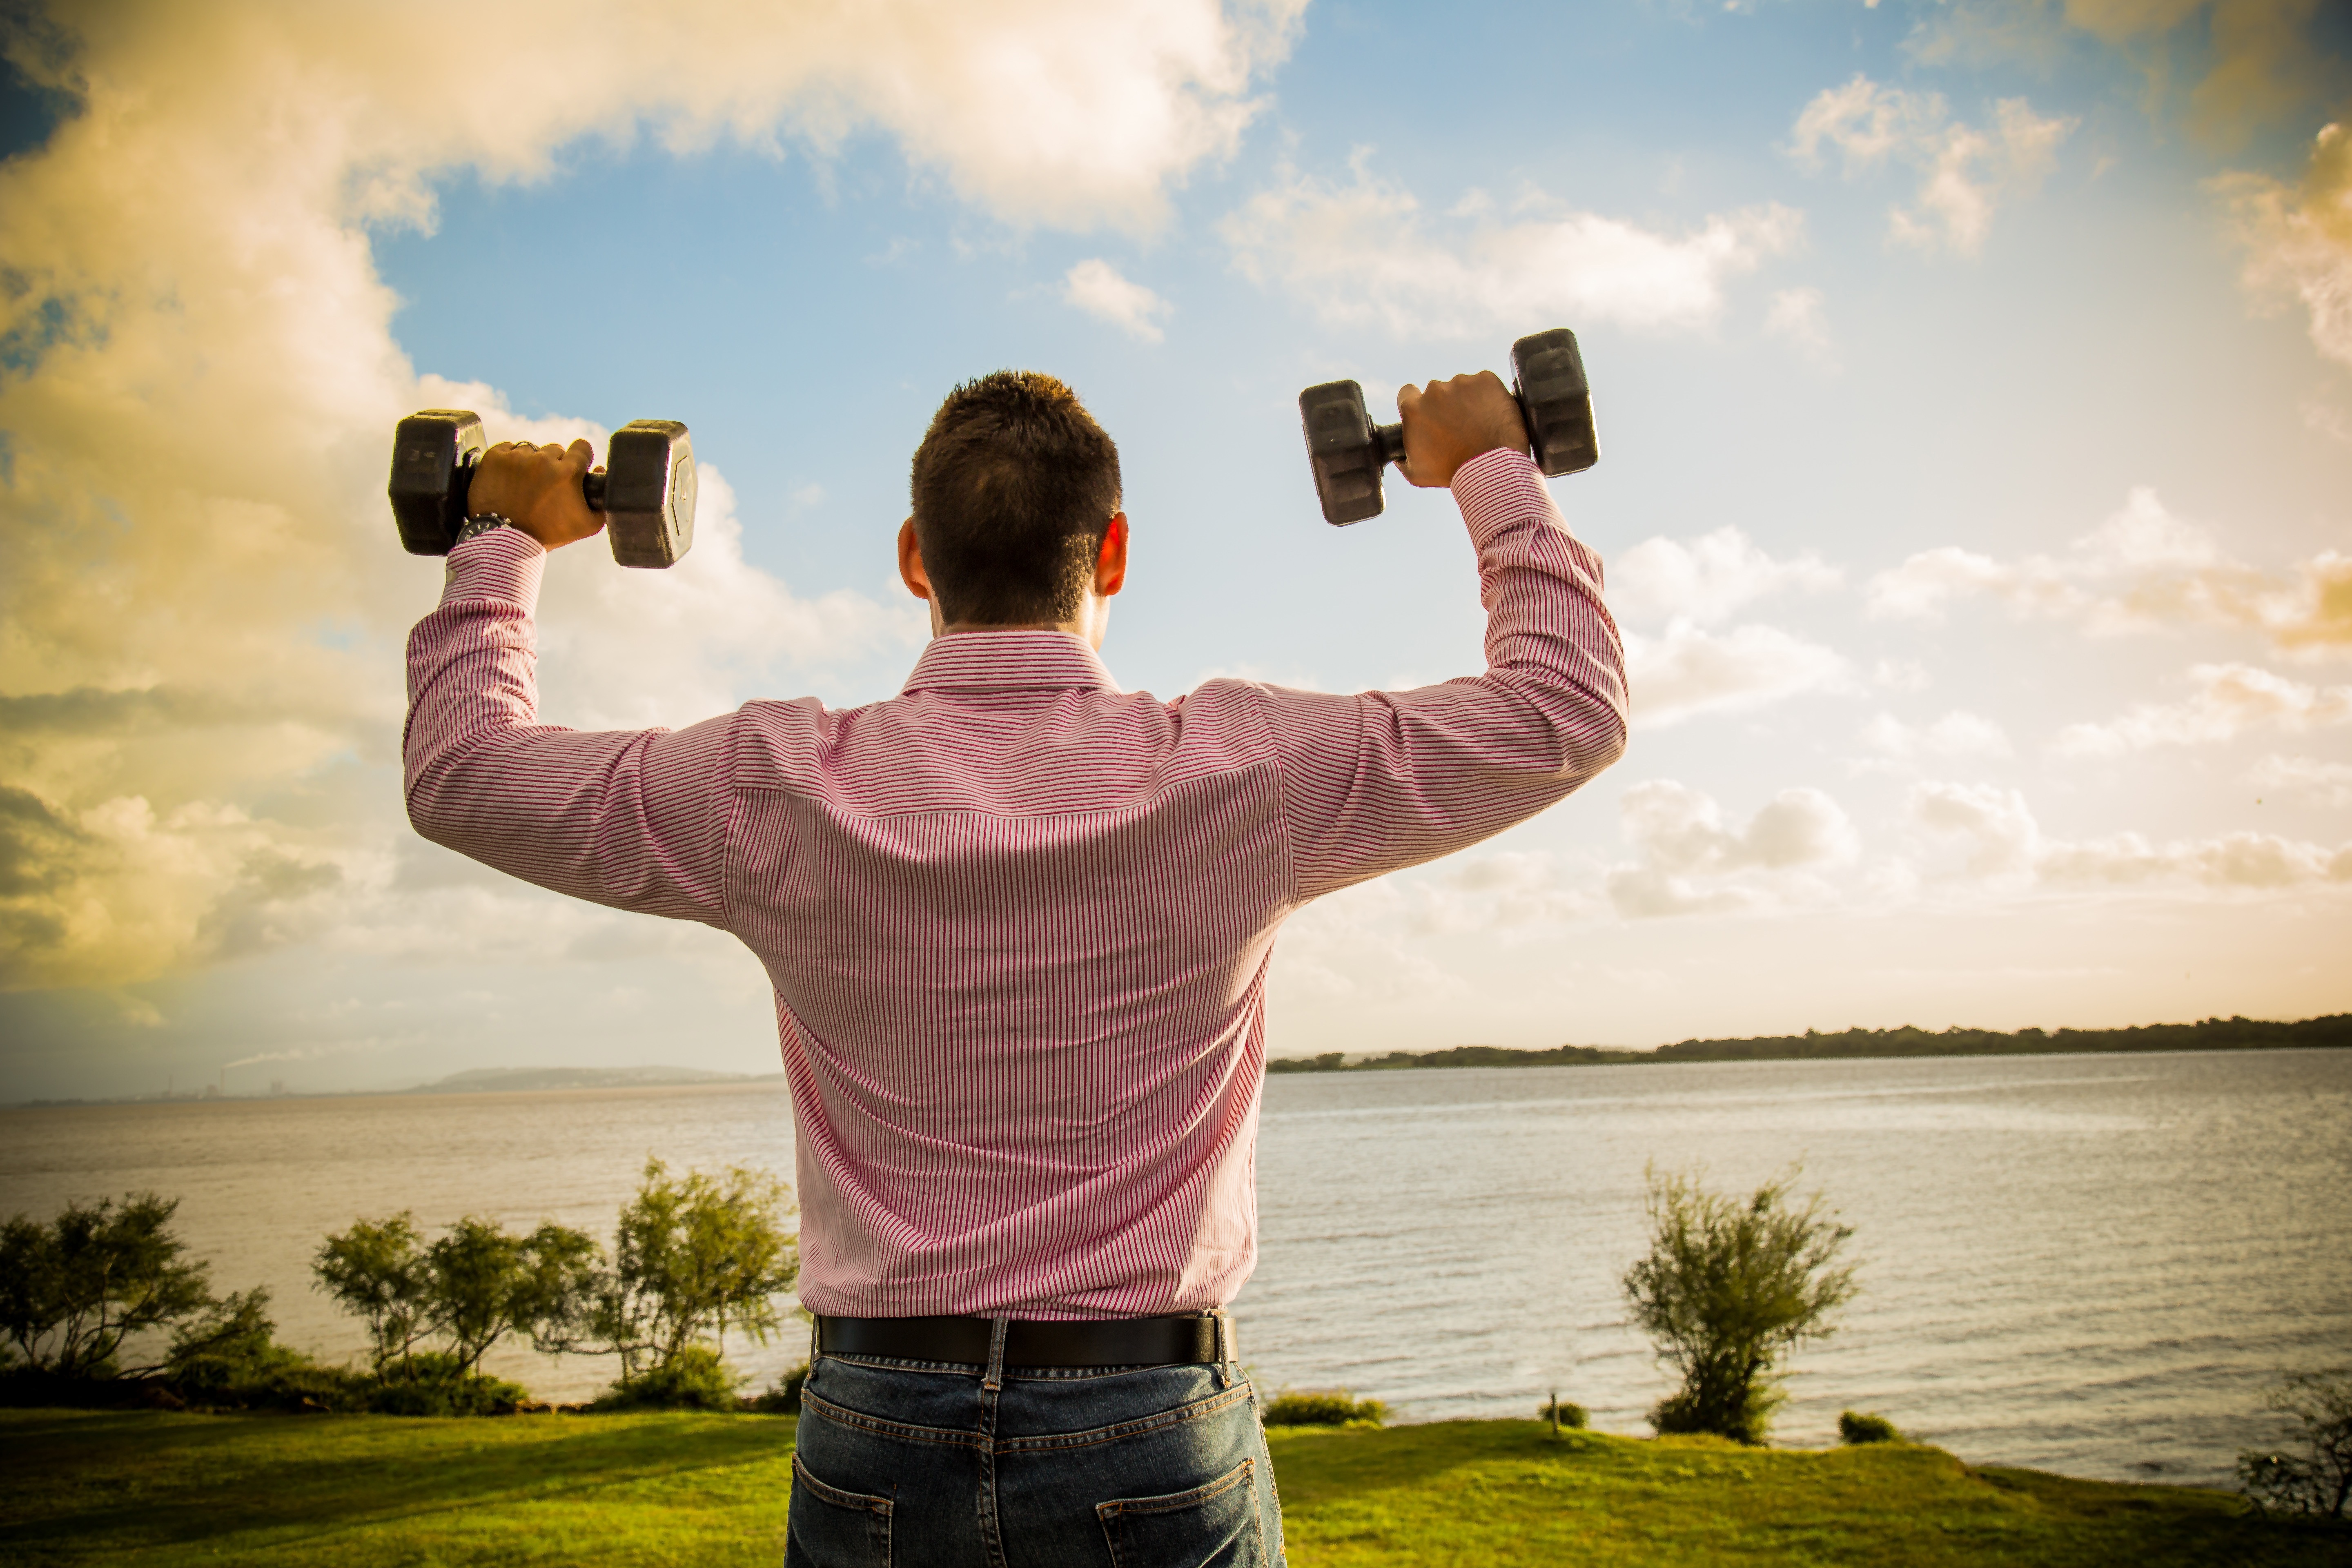
hand, man, sunset, photography, sunlight, morning, love, color, romance, photograph, image, none, emotion, nothing, interaction